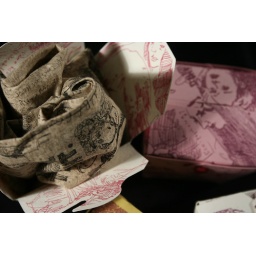
Bandana by Trillian.Hand printed boxes and fabric, which was cut and sewn into bandanas.Silk screen on fabric and paper.2010.